Johnny DuPree

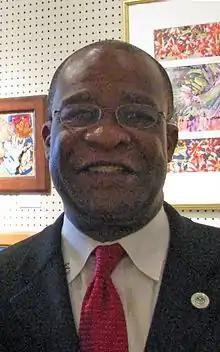
DuPree in 2011

Johnny DuPree (born November 18, 1953) is an American politician and member of the Democratic Party who served as the first African-American mayor of Hattiesburg, Mississippi from 2001 to 2017. He was the Democratic Party nominee for Governor of Mississippi in 2011, the first African-American major party nominee for governor in Mississippi since the Reconstruction era.